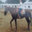
Label: horse